Rideau Carleton Raceway

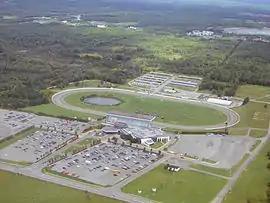
Aerial view of Rideau Carleton Raceway

The racetrack at Rideau Carleton is a five-eighths mile oval with a track speed rating of 1:57.4, about average for tracks of the same dimensions. In 2017, the track had 91 live race dates scheduled; every Sunday evening except Christmas Eve plus Thursday evenings from April through October. It is open year-round for off-track betting and has simulcast facilities for betting on thoroughbred and standardbred racing at other racetracks.